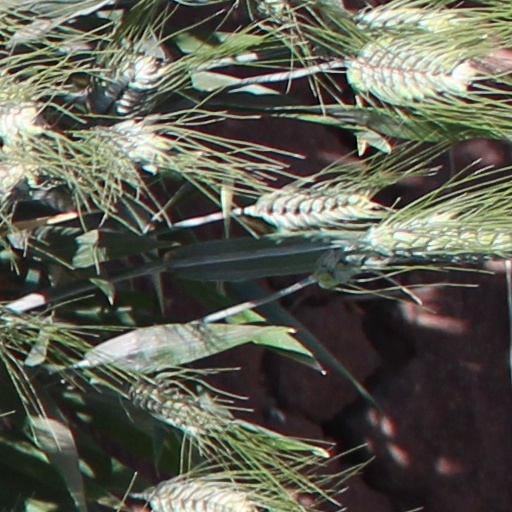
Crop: wheat